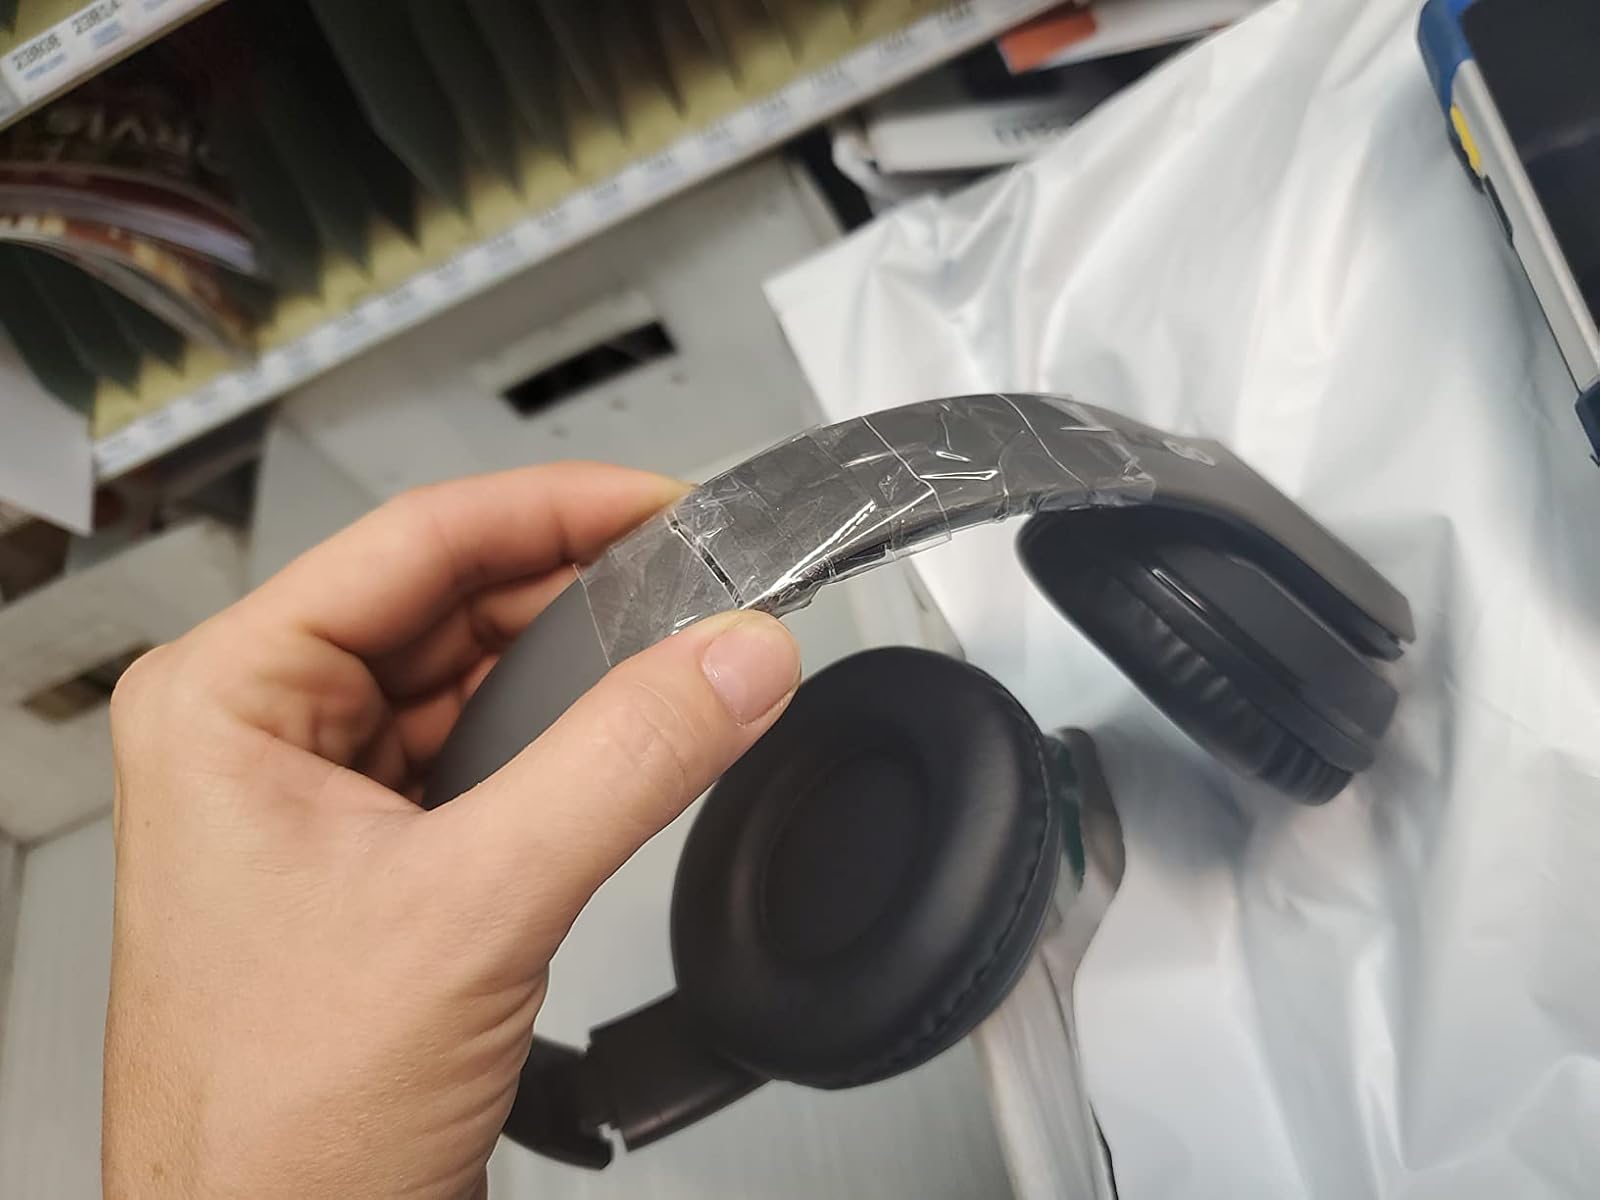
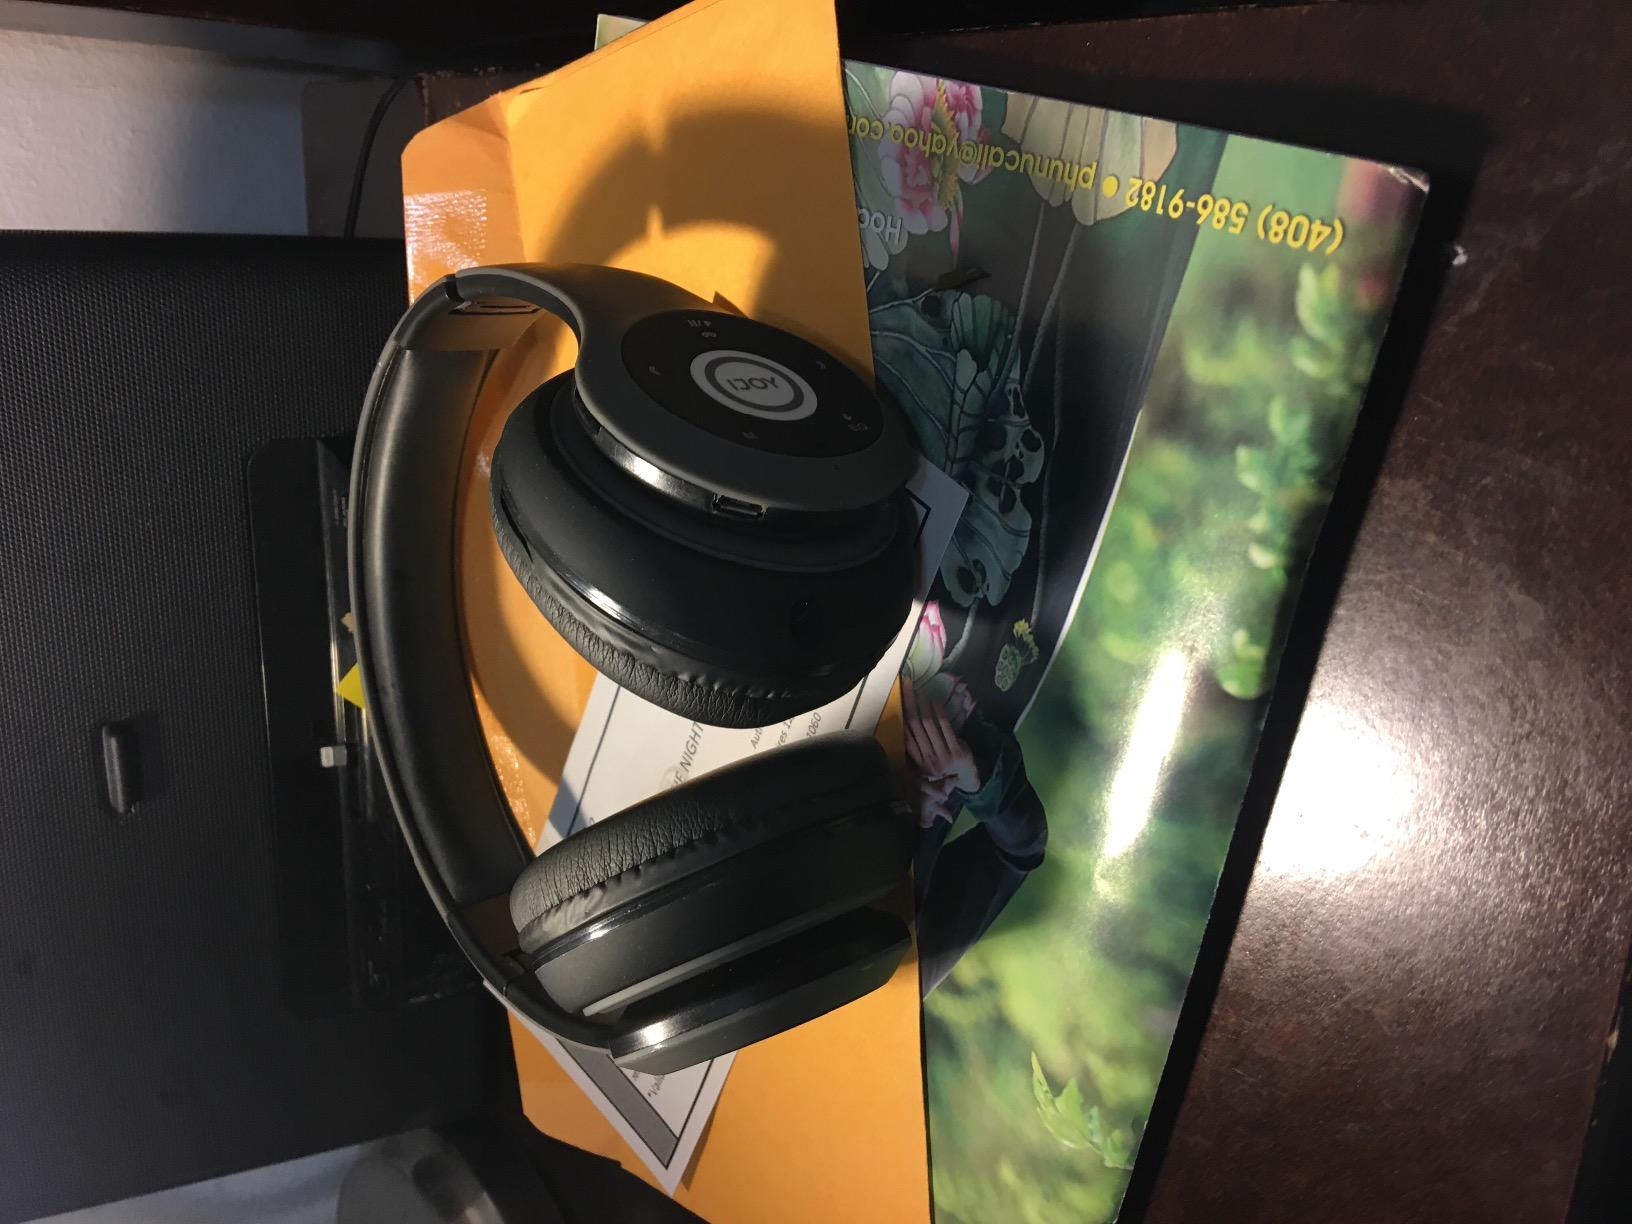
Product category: headphones
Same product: yes